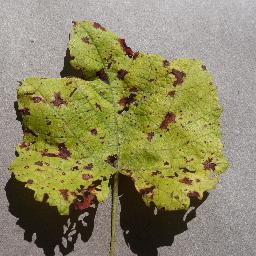
Label: Grape___Leaf_blight_(Isariopsis_Leaf_Spot)